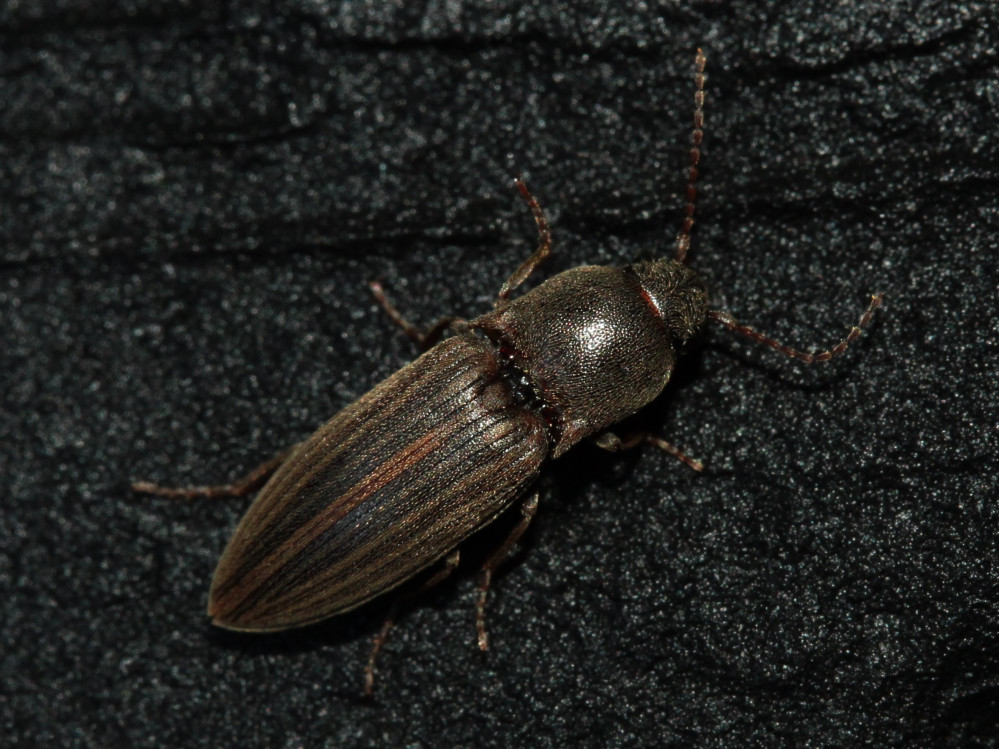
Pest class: clickbeetles_wireworms